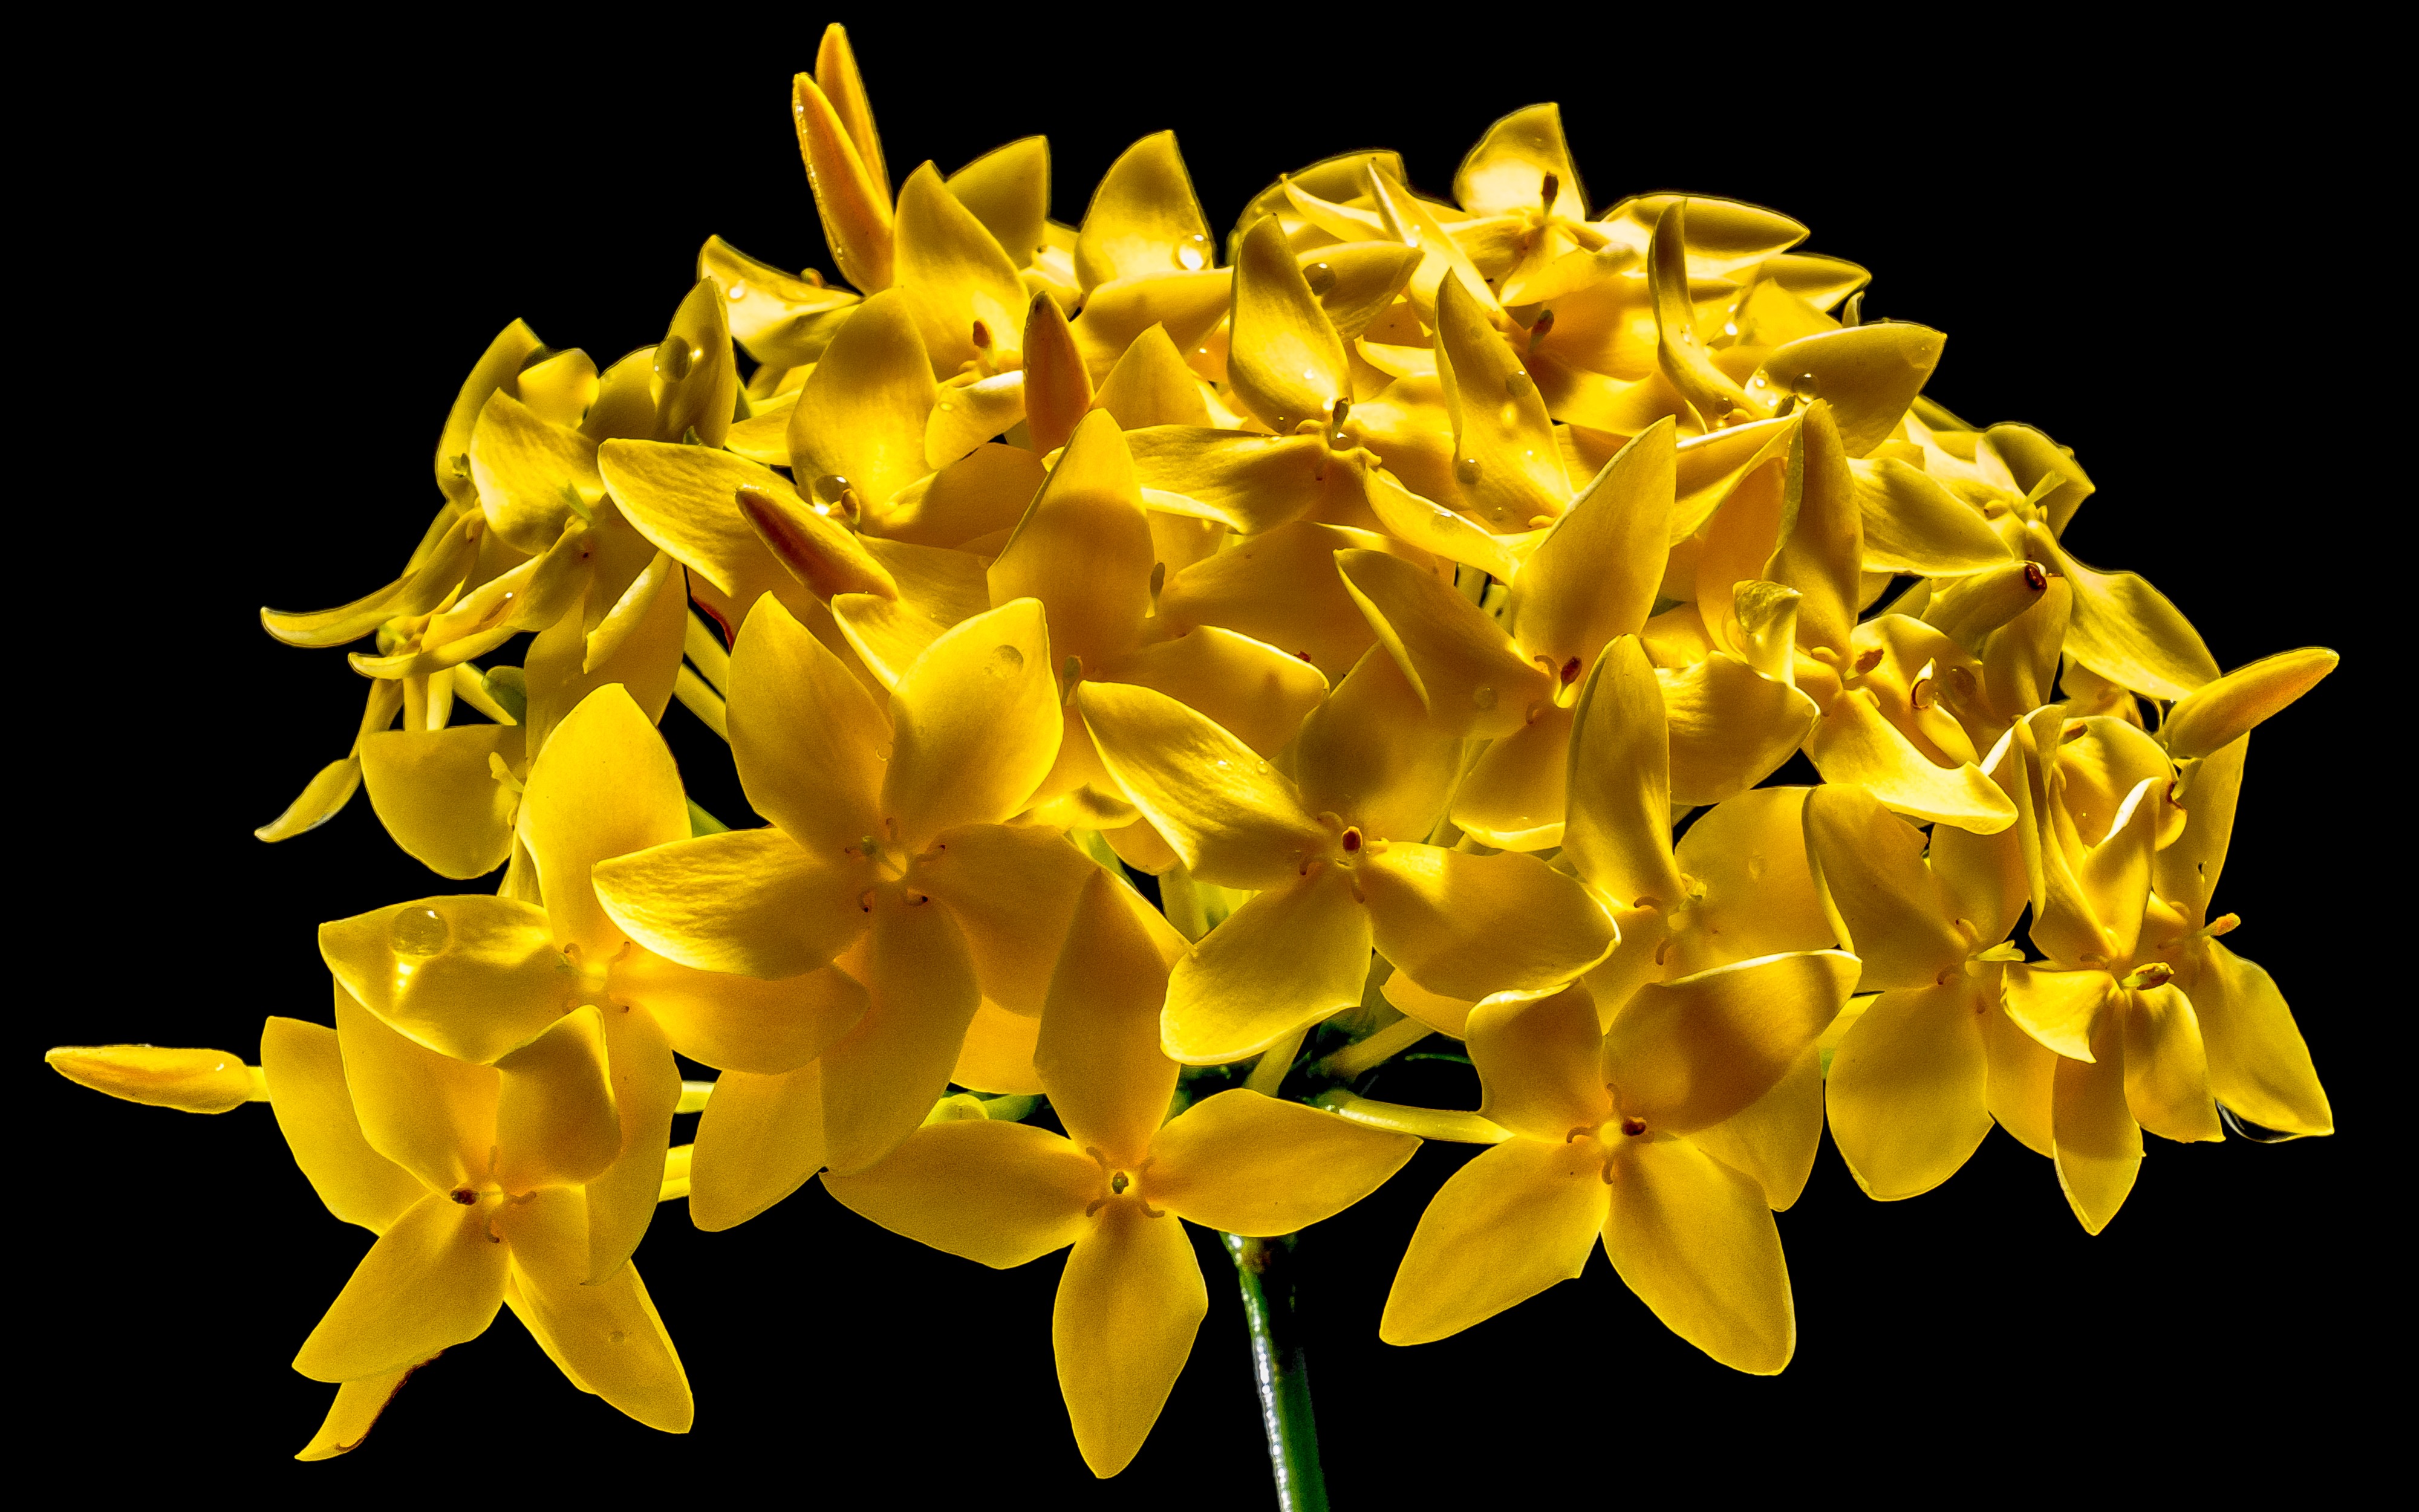
blossom, plant, flower, petal, bloom, botany, yellow, close, flora, macro photography, flowering plant, dendrobium, land plant